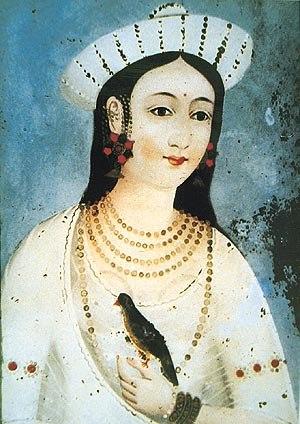
Baji Rao I était un général de l' empire Maratha en Inde. Il a servi comme Peshwa au 4ᵉ Maratha Chhatrapati Shahu de 1720 jusqu'à sa mort. Bajirao était Peshwa dans l' Ashta Pradhan de Shahu. Il est également connu sous le nom de Bajirao Ballal.
Mastani est la fille du Maharaja Chhatrasal et la deuxième épouse du Maratha Peshwa Bajirao I.
Maharaja Chhatrasal était un guerrier indien médiéval du clan Bundelâ, qui a combattu contre l'Empire moghol et a établi son propre royaume à Bundelkhand.